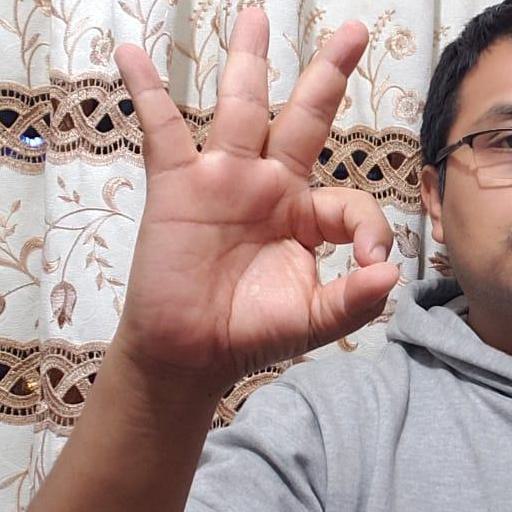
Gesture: ok